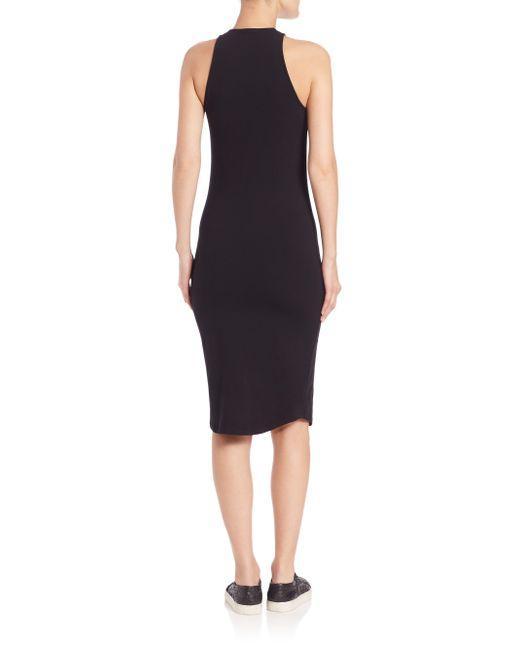
ärmelloses Midikleid aus Rippstrick in Schwarz